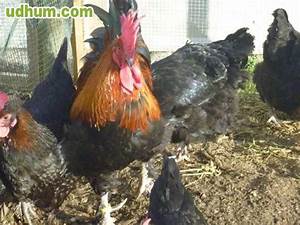
Label: gallina